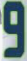
Number: 9